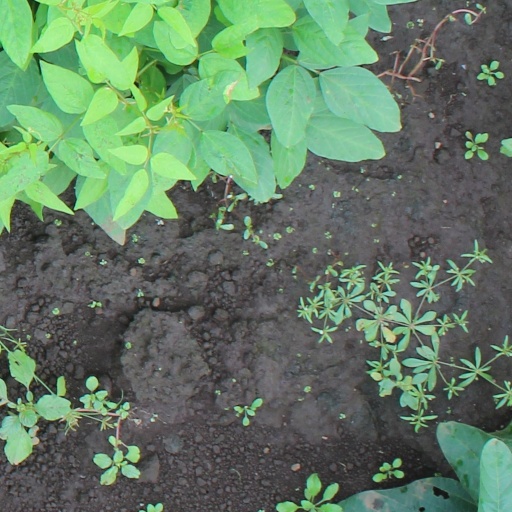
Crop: soybean